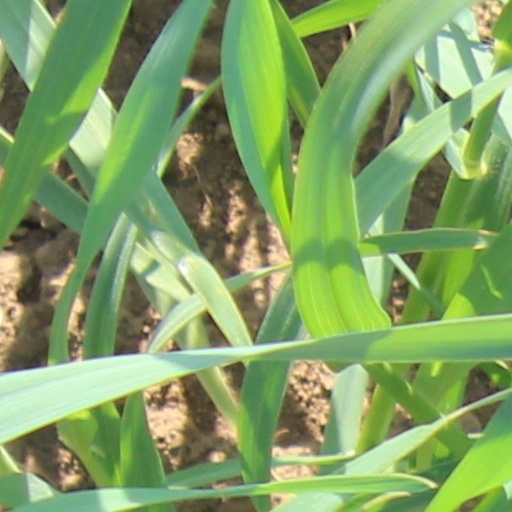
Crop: wheat